International propagation of the Salafi movement and Wahhabism by region

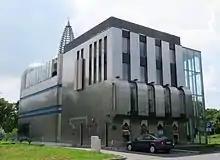
"The Centre of a Muslim Culture" (pl. Ośrodek Kultury Muzułmańskiej) was built in 2015 in Warsaw.

Although the majority Catholic country has an Islamic population of roughly only 0.1%, its indigenous Muslim population of Lipka Tatars (1,916 per 2011 census) only nominally adheres to Sunni Islam. However, together with an immigration of refugees and foreign students from Muslim majority countries, the "Salafiyya" movement started taking roots in the country, whilst coming in conflict with the Tatar's local practicing of the faith. A Saudi donor Shaykh Abdullatif al Fozan (ranked 51 in 2013 on the Forbes' list of richest Arabs) sponsored (4,000,000 euro) the construction of the "Center of a Muslim Culture" in Warsaw. The building is fully equipped; has a store, a restaurant, library, prayer hall and even a gym. While officially promoting (Sunni) Islam, the Center adheres to Salafi principles. Originally, it was meant to be built as a "Centre of Arabic Studies" adjacent to the University of Warsaw, but the University's staff refused the offer.